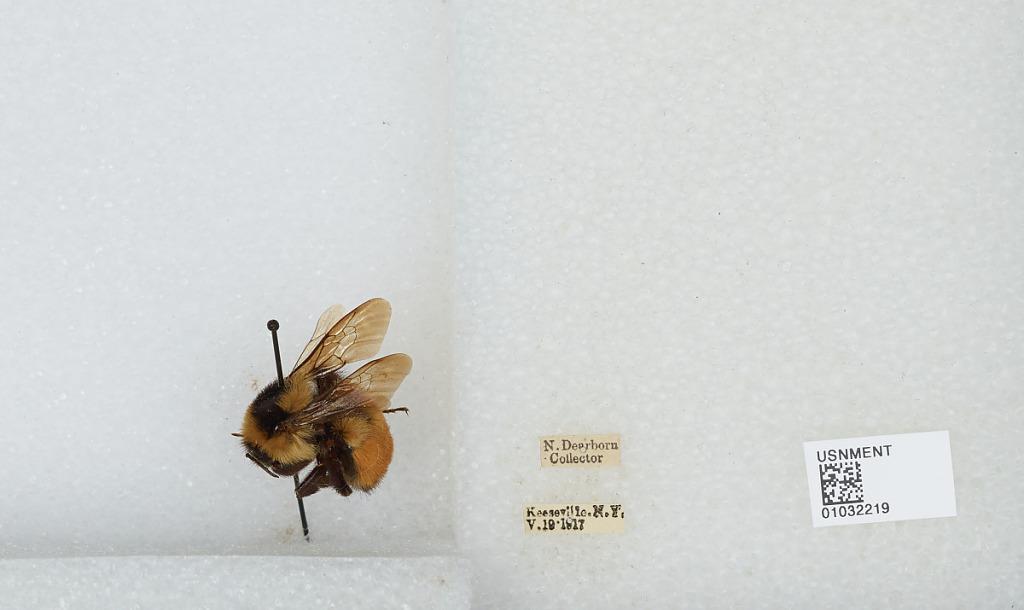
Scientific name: Bombus (Pyrobombus) ternarius Say
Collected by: N. Dearborn
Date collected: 1917-5-19
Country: United States
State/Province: New York
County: Essex
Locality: Keeseville
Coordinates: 44.5, -73.48